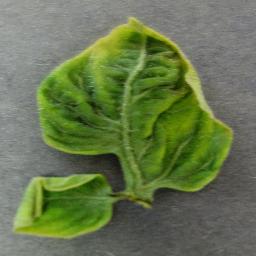
Label: Tomato___Tomato_Yellow_Leaf_Curl_Virus